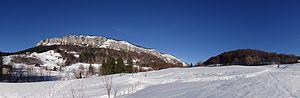
foyer et piste de fond. Mont outheran en arrière plan
Le Désert d'Entremont et le Granier-en-Chartreuse sont deux domaines skiables, non-reliés, situés sur le territoire de la commune d'Entremont-le-Vieux, dans le département de la Savoie dans le massif de la Chartreuse. Les domaines sont situés à proximité de Corbel au sud-ouest et de Apremont au nord-est.